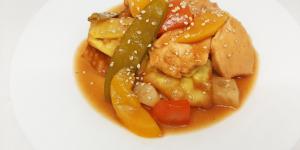
kam lu wantan